Nicanor Flores

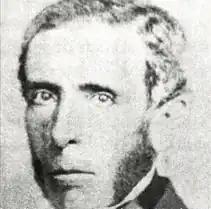
President Linares in 1860.

In 1857, he took part, with the rank of lieutenant colonel, in the "linarista" revolution, having been appointed by the revolutionary council of Potosí as Commander of Arms of the garrison. In 1860, promoted by Linares to the rank of colonel, he was assigned as commander of the 10th battalion. At the head of said battalion, Flores crossed the Dasaguadero River and reached Yunguyo in pursuit of some political prisoners who had taken refuge in Peru. This controversy pushed the Peruvian government to militarize in preparation for a war against Bolivia, mounting an army of 15,000. However, with the threat of war averted, Flores headed to Copacabana in pursuit of the indigenous bands that had revolted against Linares in favor of Belzu.